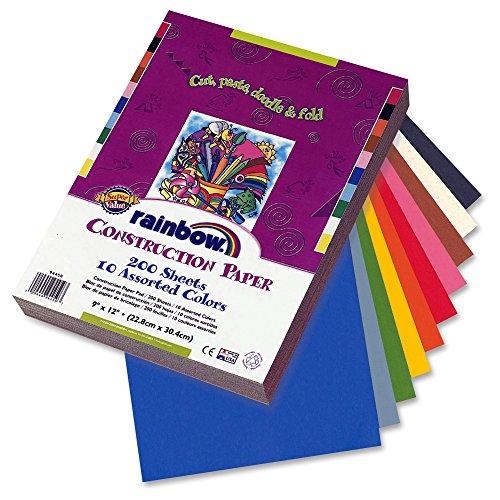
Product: Pacon Rainbow Super Value Construction Paper (PAC94450)
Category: Arts, Crafts & Sewing | Crafting | Paper & Paper Crafts | Paper | Construction Paper
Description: Lightweight construction paper is suitable for all kinds of arts and crafts projects.
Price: $11.57
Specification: ASIN:B004LDBN80|ShippingWeight:1.95pounds(Viewshippingratesandpolicies)|DateFirstAvailable:July21,2010